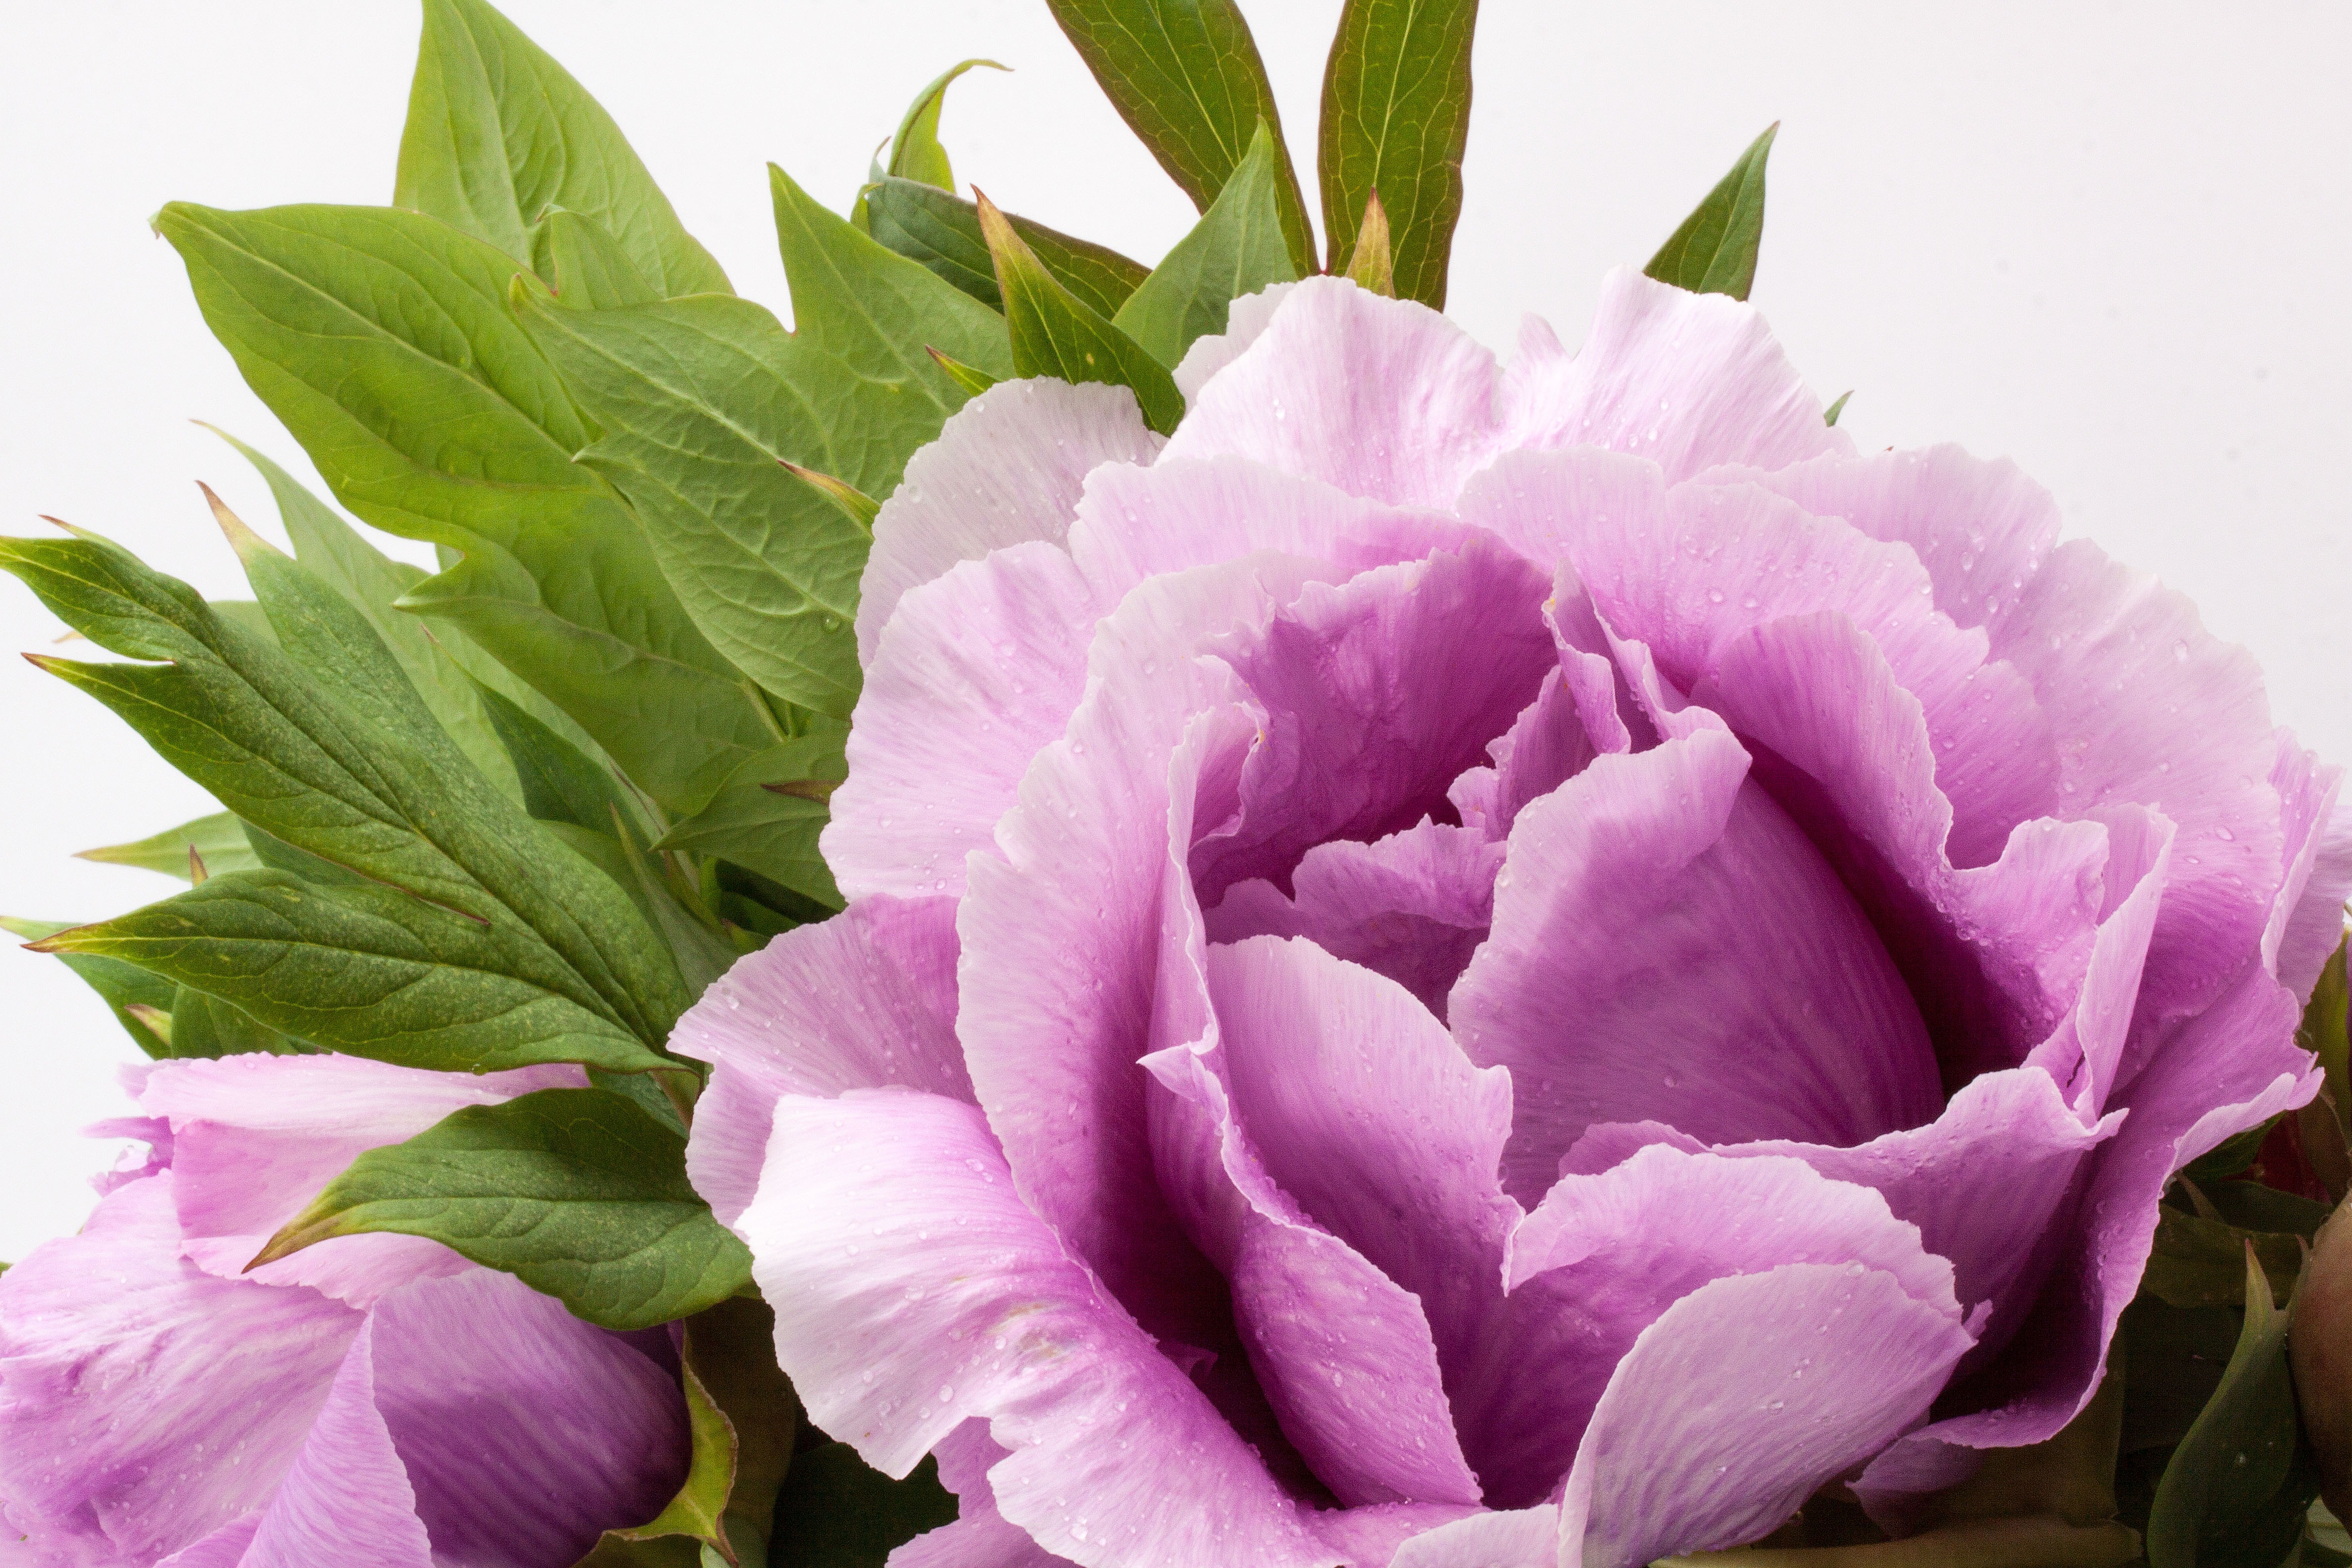
nature, blossom, plant, flower, purple, petal, bloom, bouquet, spring, green, lush, pink, flora, peony, ornamental plant, flowering plant, double flower, land plant